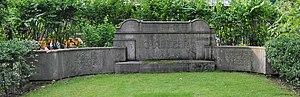
Karl Lehr, né en 1842 à Meschede, est un homme politique allemand. Il est maire de la ville de Duisbourg de 1879 à 1914.